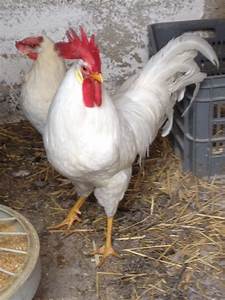
Label: chicken